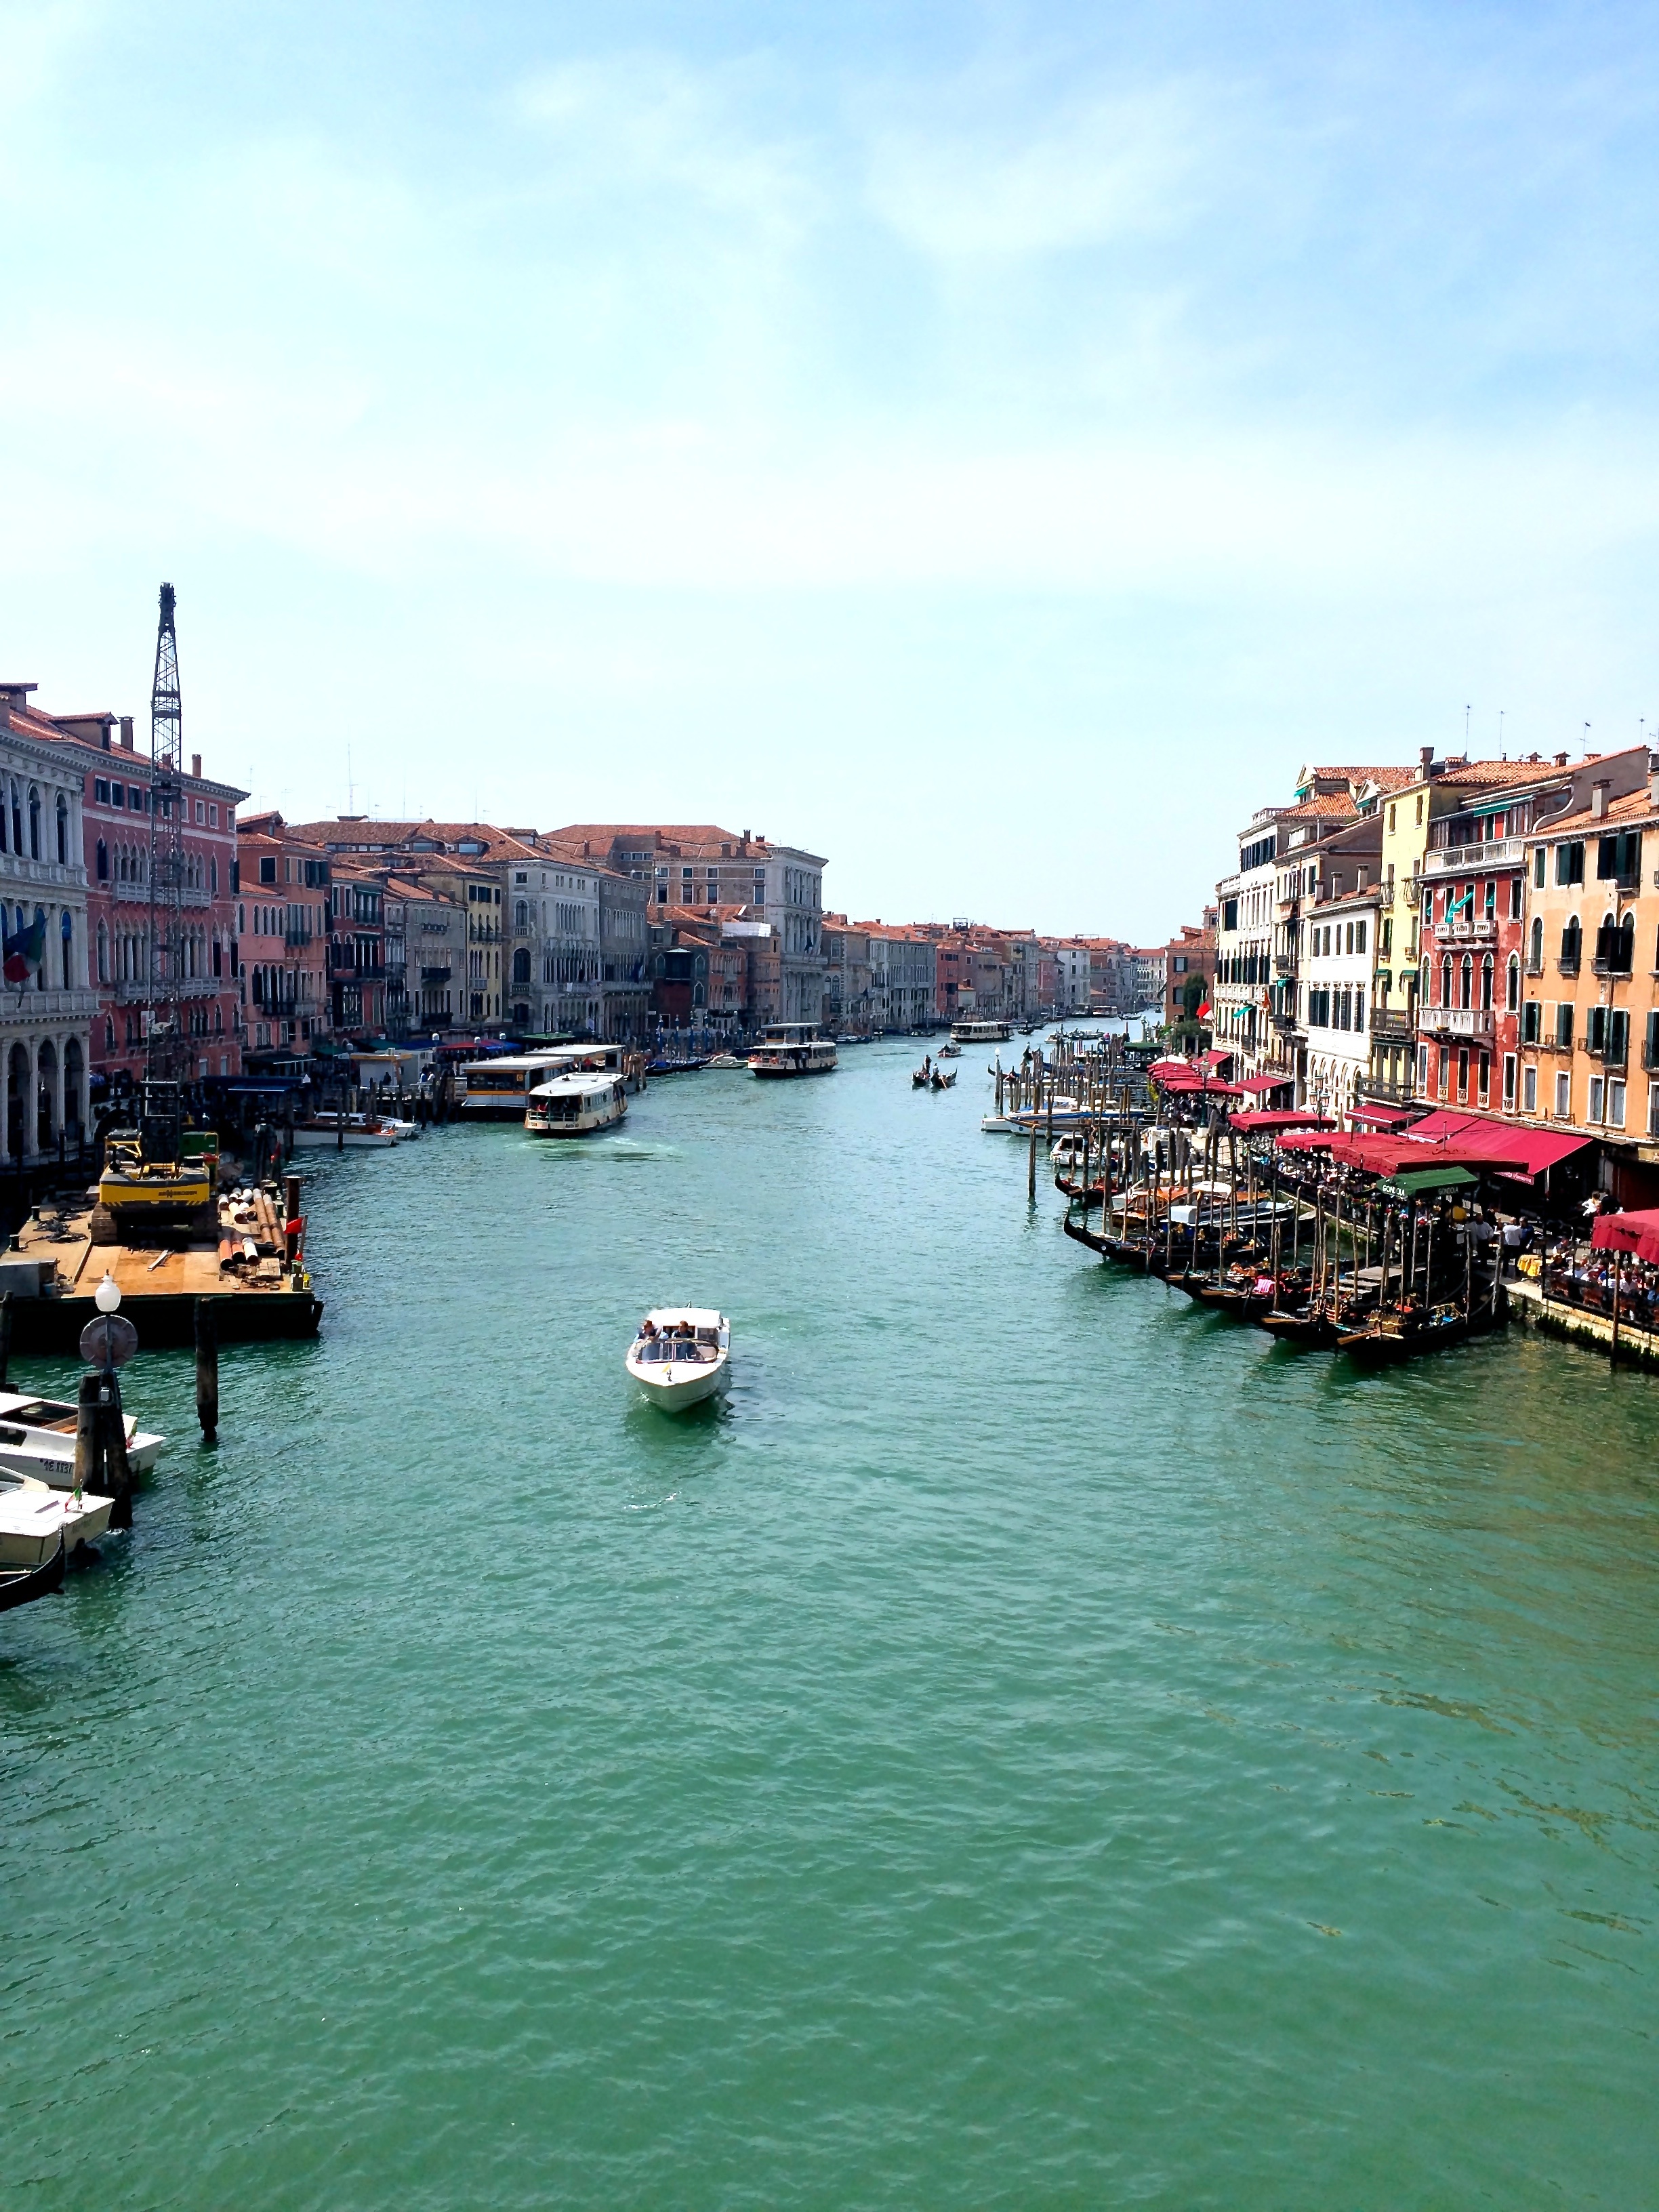
sea, coast, boat, town, river, canal, cityscape, vehicle, bay, harbor, port, waterway, body of water, channel, landform, geographical feature